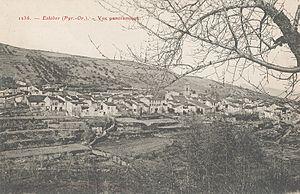
Vue panoramique d'Estoher au début du 20ème siècle
Estoher est une commune française située dans le département des Pyrénées-Orientales, en région Occitanie.